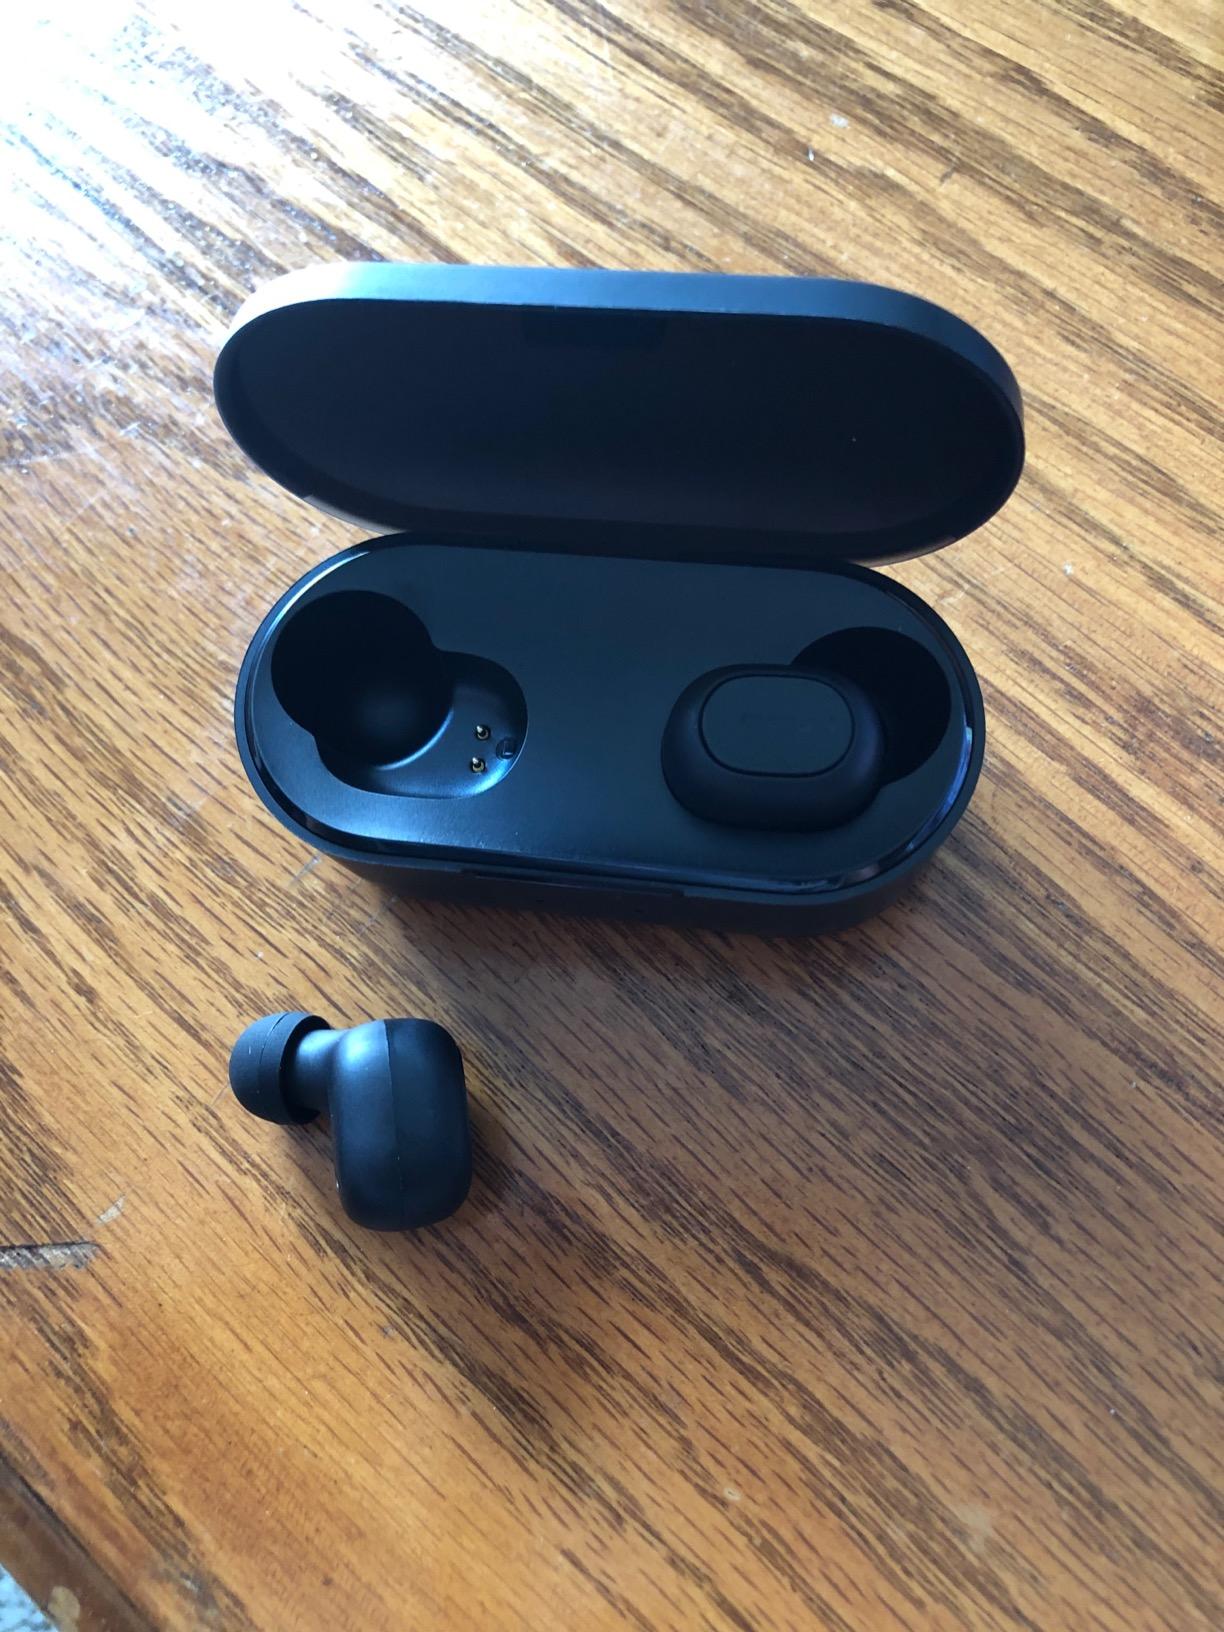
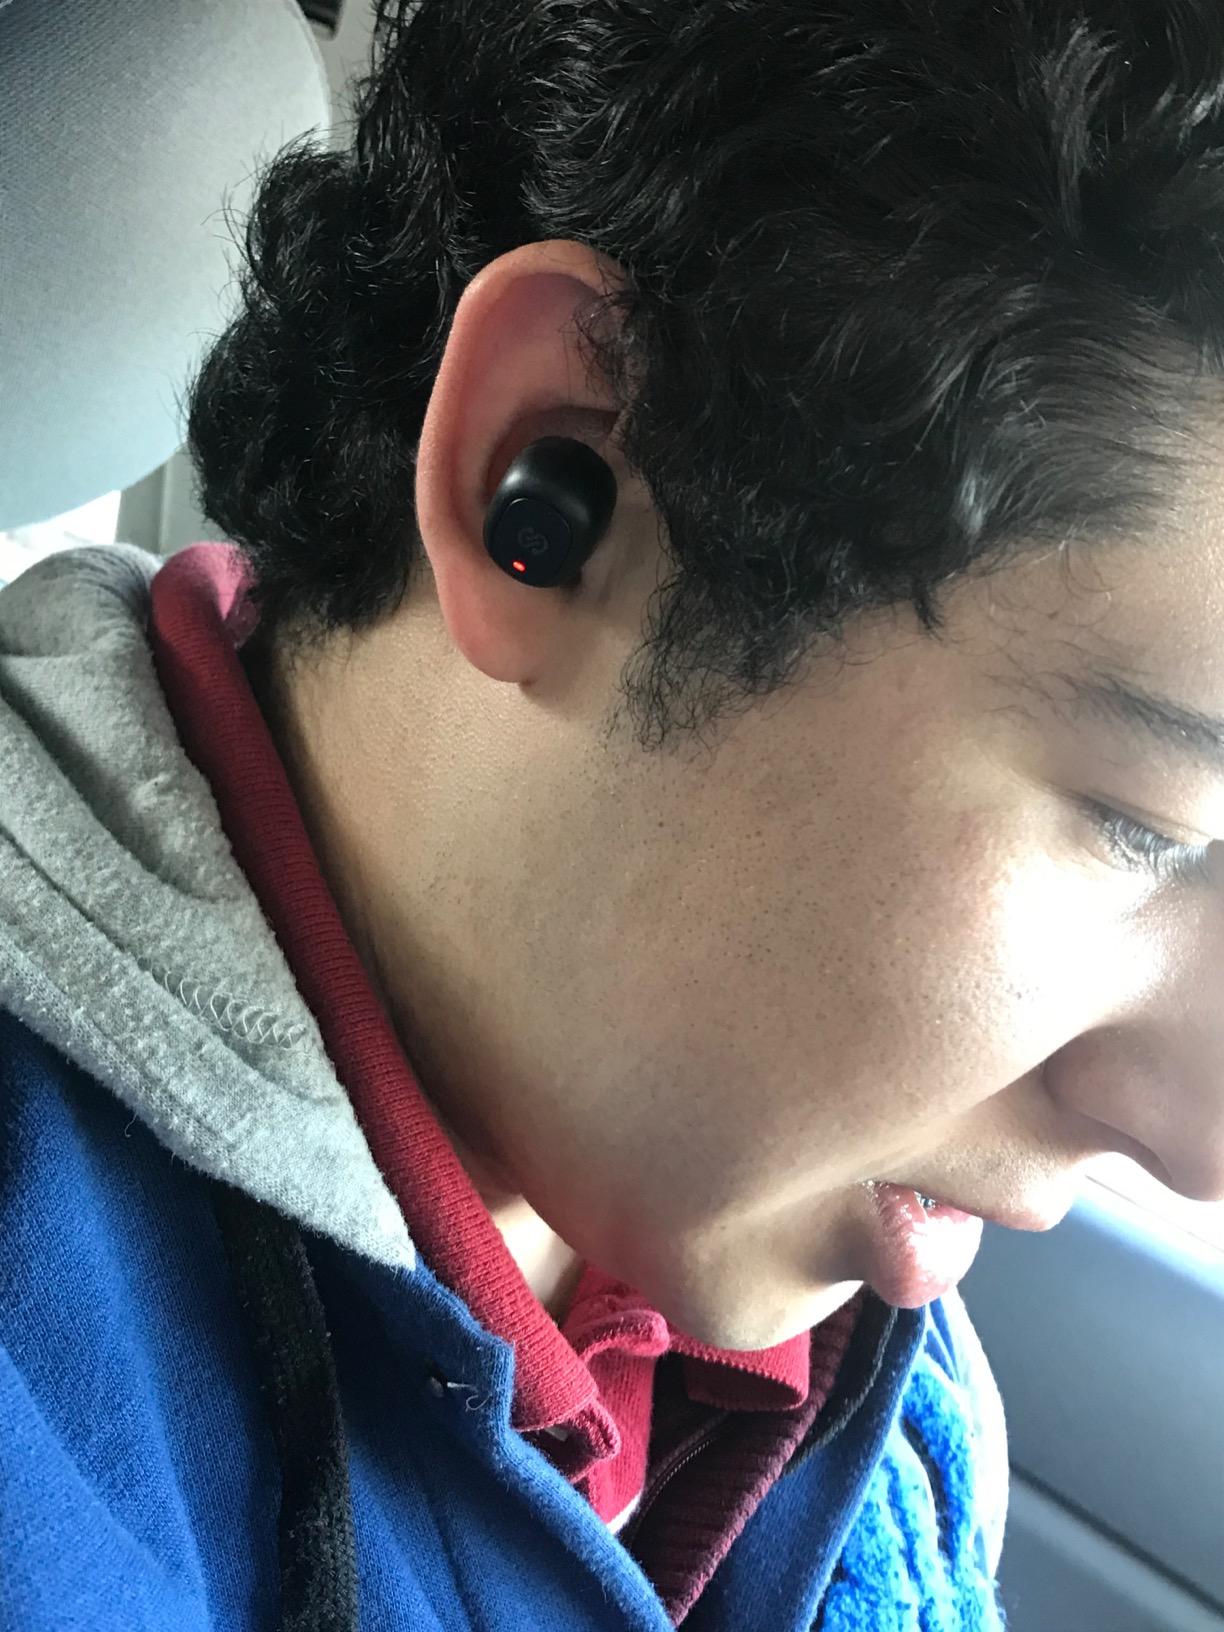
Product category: earbuds
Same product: no